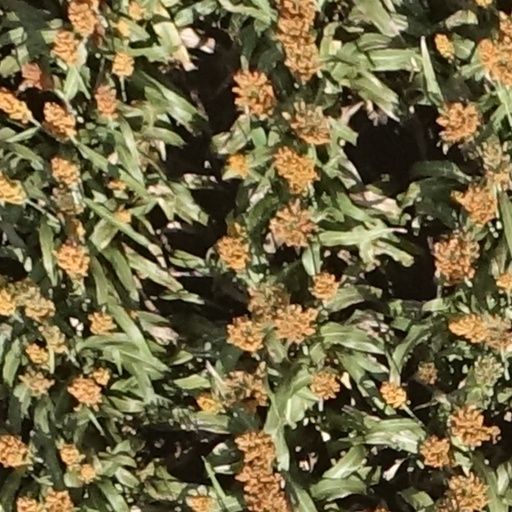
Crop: sorghum